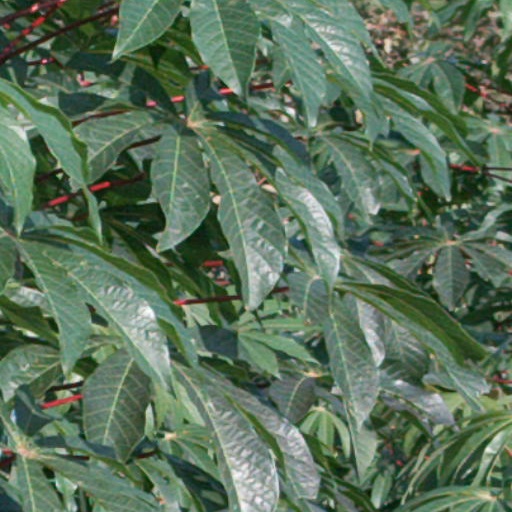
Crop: cassava